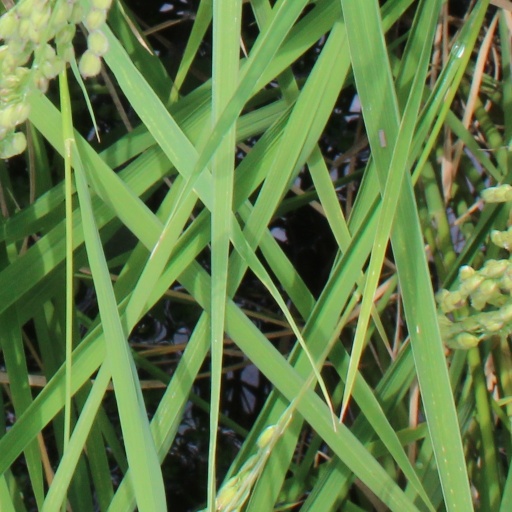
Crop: rice